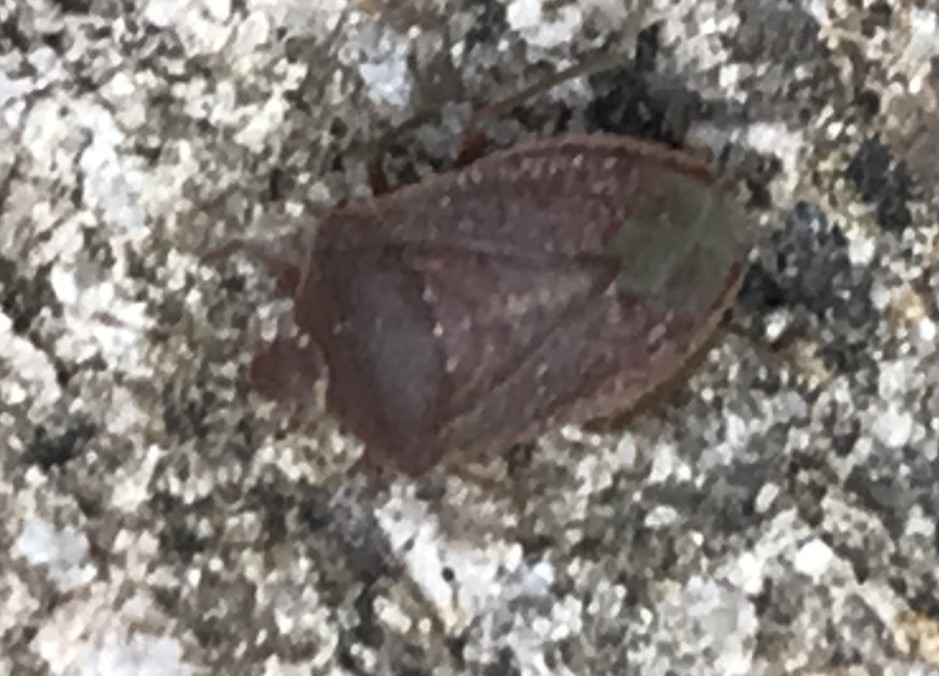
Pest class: stink_bug